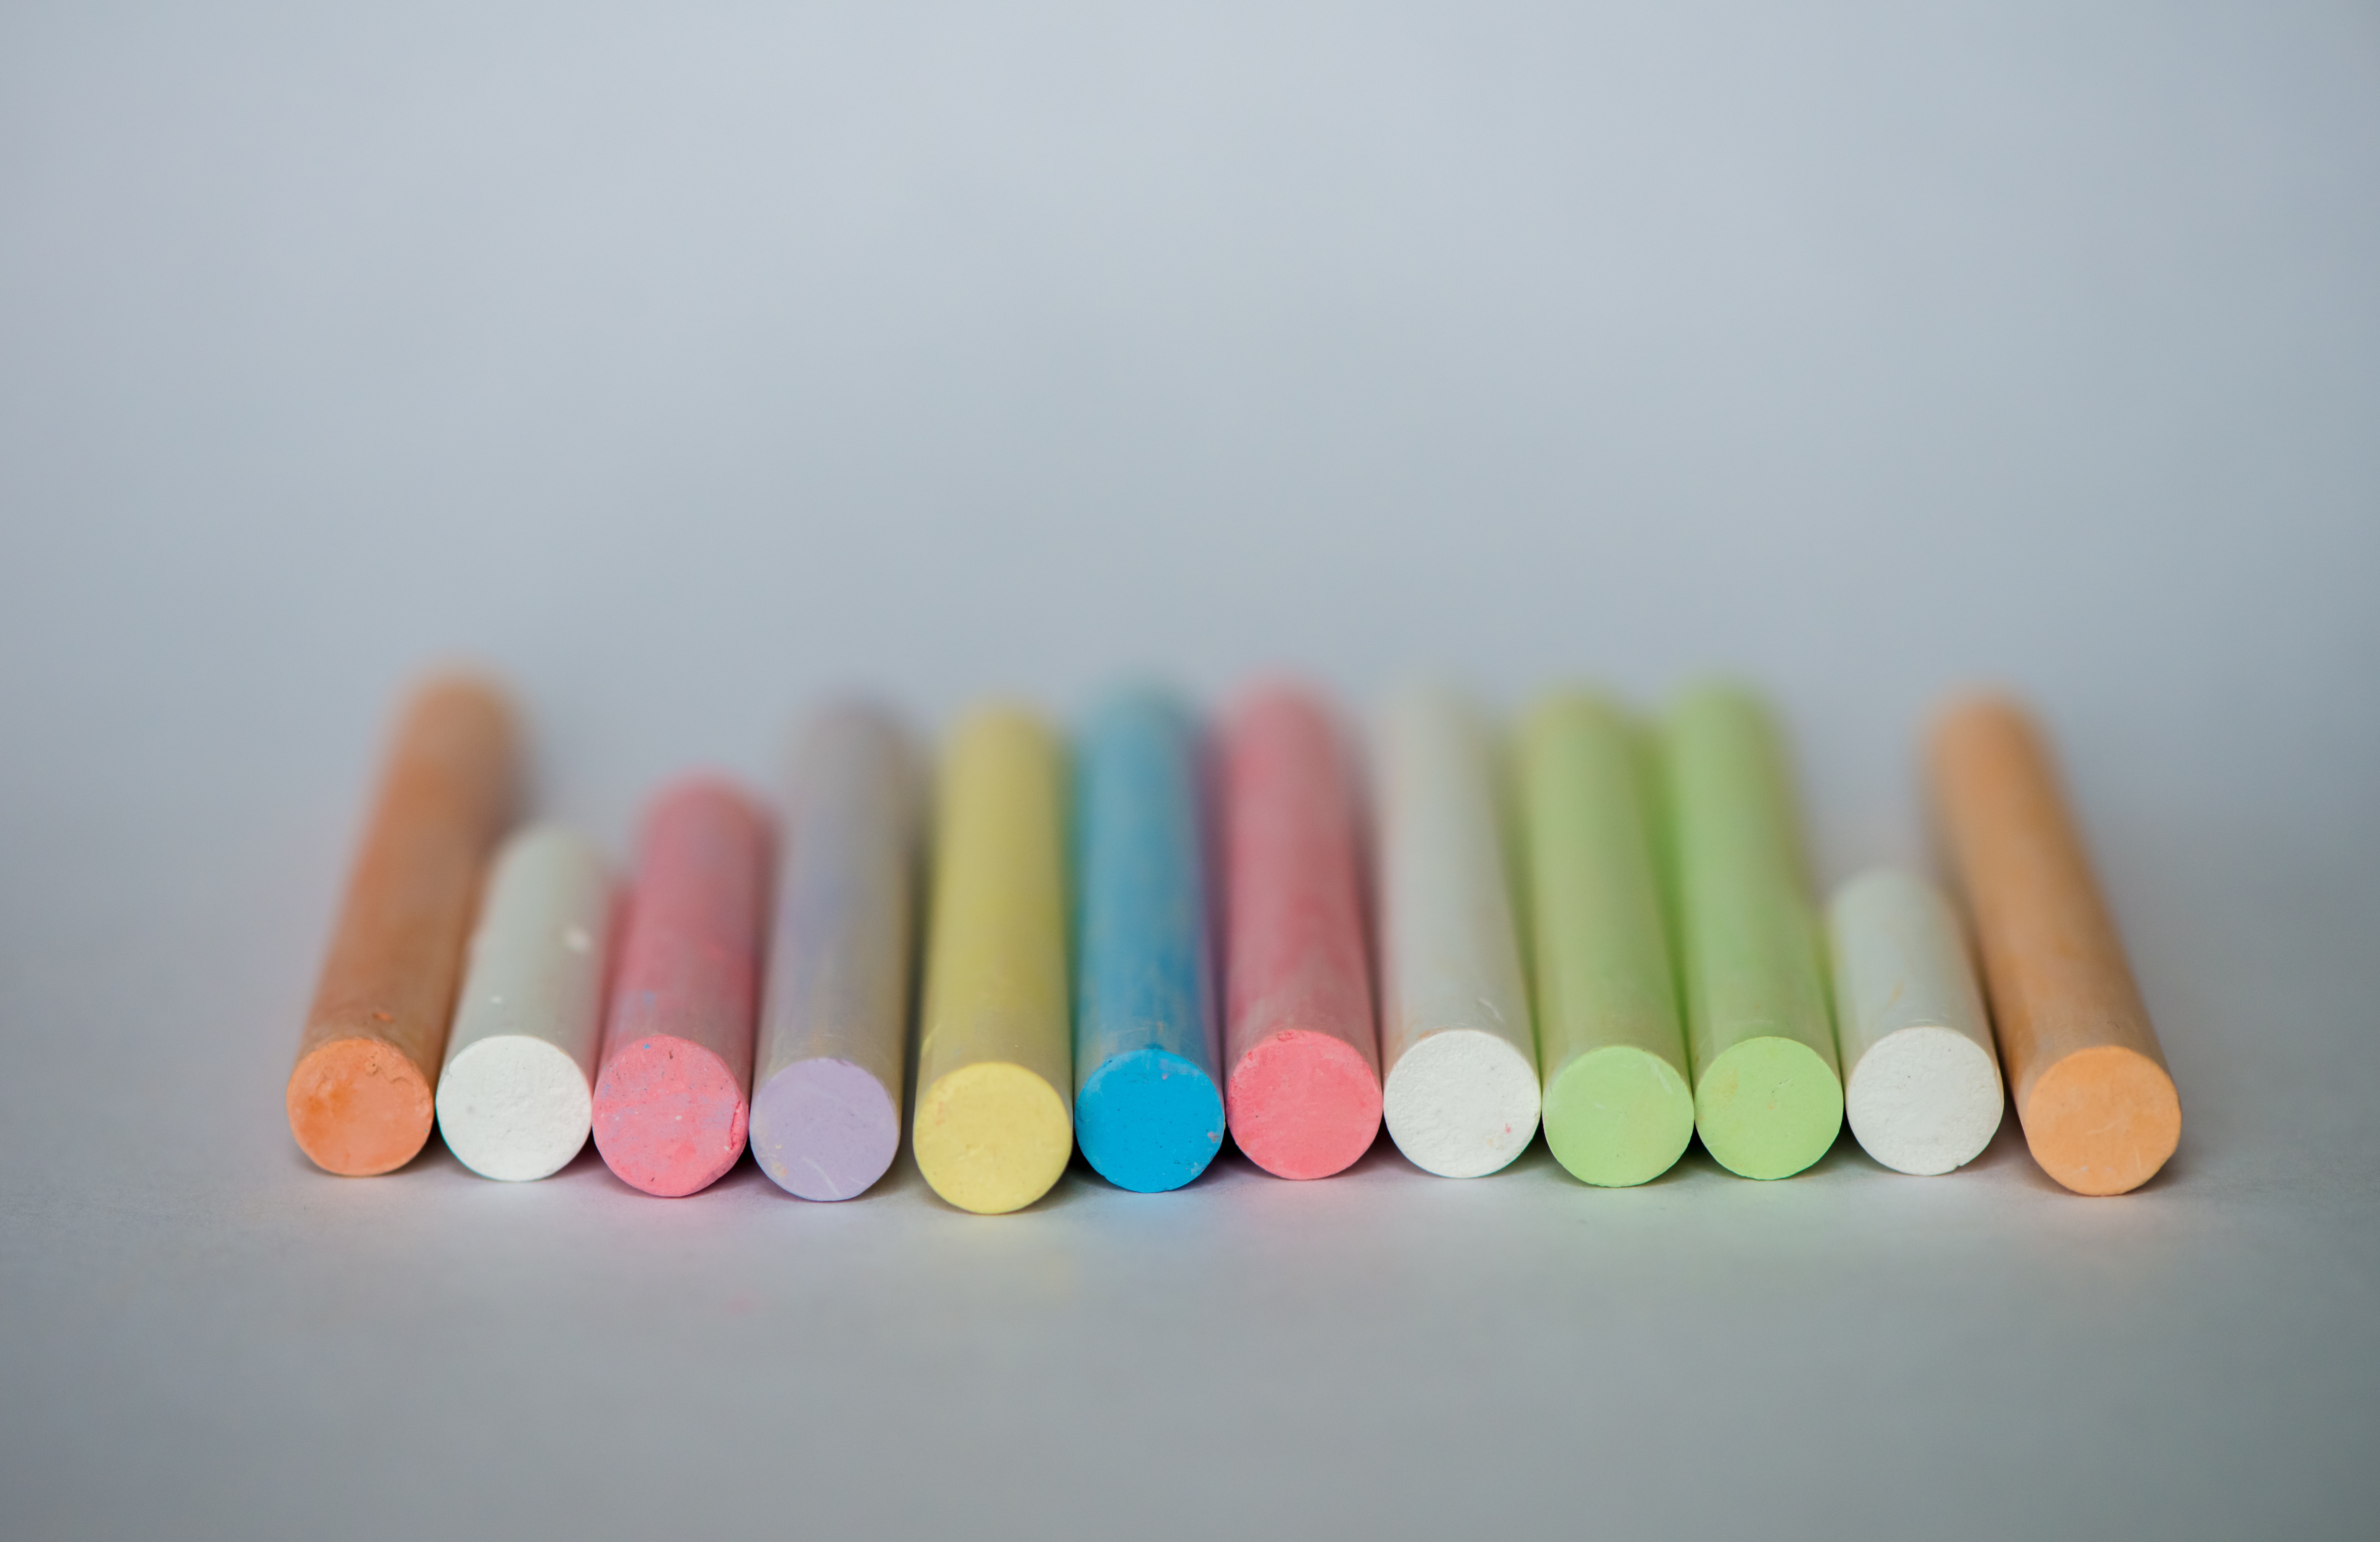
hand, pencil, white, orange, green, red, equipment, color, blue, colorful, yellow, pink, lip, education, product, rainbow, colors, drawing, creativity, chalk, violet, school, several